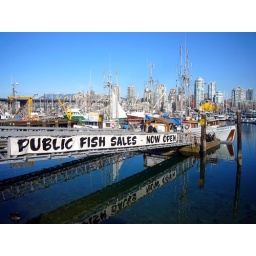
beautiful clear blue skies over vancouver and the public fish sales on granville island